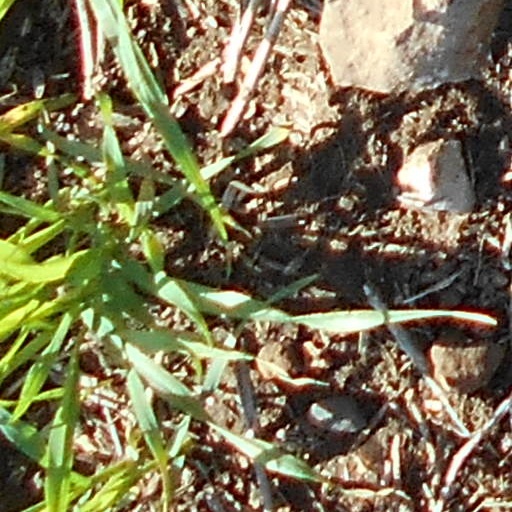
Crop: wheat